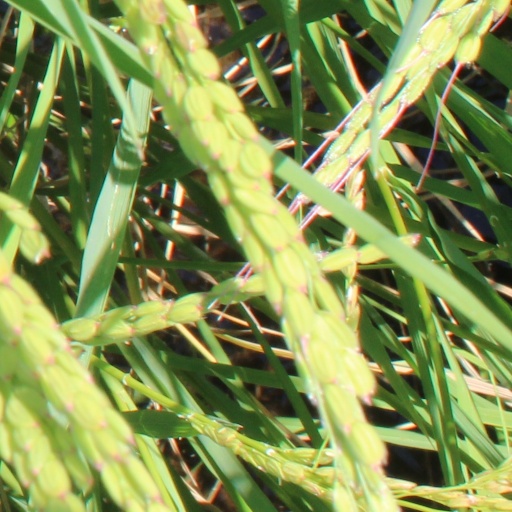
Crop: rice